Popham Beach

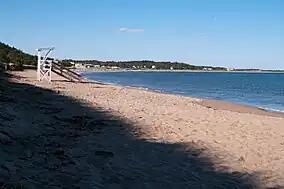
Popham beach on an evening in July

Popham Beach is a sandy beach in Maine that extends southwest about three miles from Fort Popham, at the mouth of the Kennebec River, toward the mouth of the Morse River. It is near the site of the short-lived Popham Colony, founded in 1607 and abandoned the following year. The beach and the surrounding area are considered part of the town of Phippsburg in Sagadahoc County.